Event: Typhoon Ruby
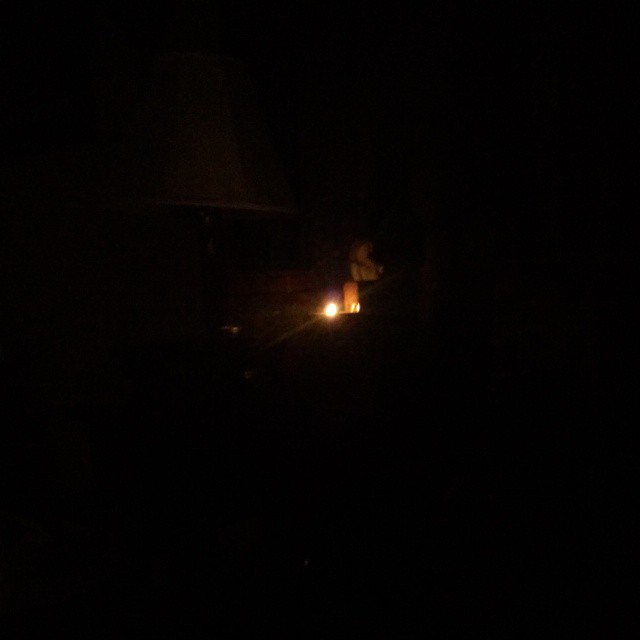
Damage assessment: no_damage